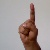
The image shows a hand gesture representing the letter 'D' in Indian Sign Language.